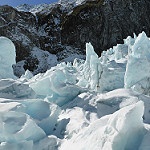
Scene: Outdoor